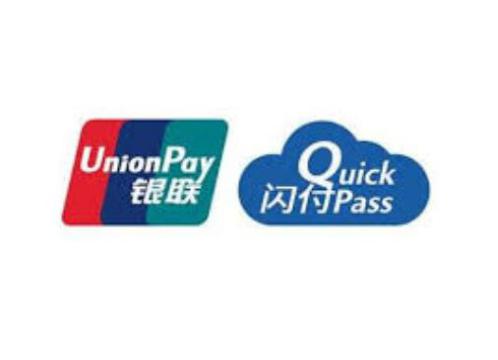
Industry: Others